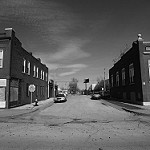
Label: B & W